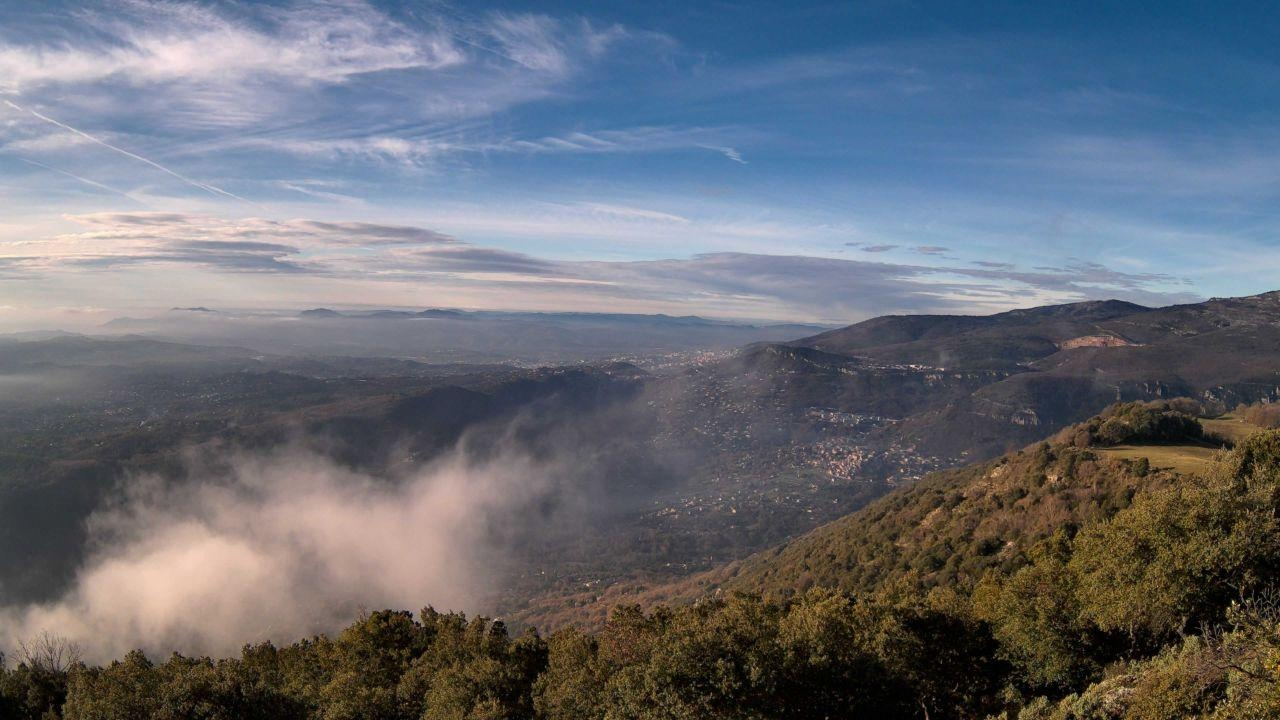
Fire: no
Smoke: no